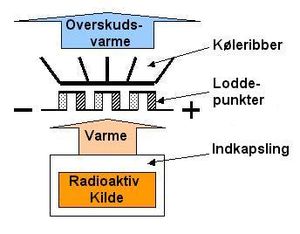
Atombatteri / Taksonomi
Principskitse af en termoelektrisk radioisotopgenerator.
Termerne atombatteri og radioisotopgenerator anvendes til at beskrive et apparat som anvender energi fra radioaktive henfald af en radioaktiv isotop - eller nukleare isomerer til at generere elektricitet. Ligesom kernereaktorer, genererer atombatterier elektricitet fra kernefysisk bindingsenergi, men atombatterier adskiller sig ved ikke at benytte sig af en nuklear kædereaktion. Et kendt eksempel på et atombatteri er et tritium-batteri.